Coining press

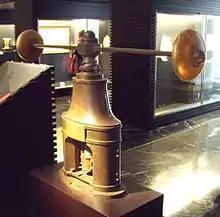
Mintage flyer of 1831, M.A.N., Madrid

A coining press is a manually operated machine that mints coins from planchets. After centuries it was replaced by more modern machines.